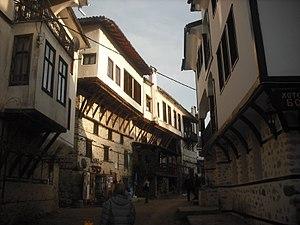
La Bulgarie, en forme longue la république de Bulgarie, est un pays d’Europe du Sud-Est situé dans les Balkans. Elle est bordée par la mer Noire à l'est, au sud par la Grèce et la Turquie, au nord par le Danube et la Roumanie, à l’ouest par la Serbie et la Macédoine du Nord. Sa capitale est Sofia.